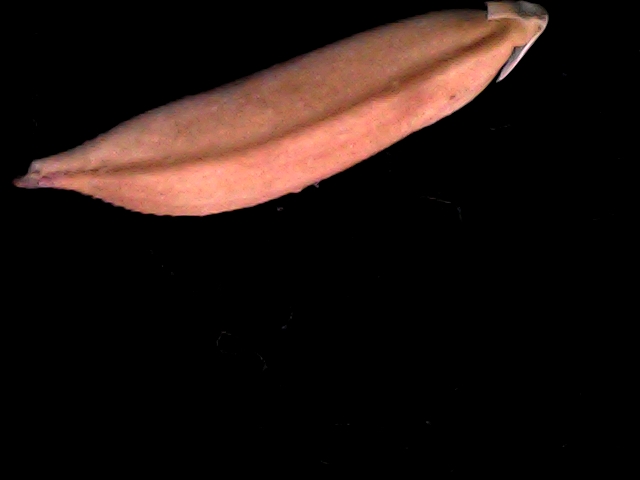
Rice variety: BD70